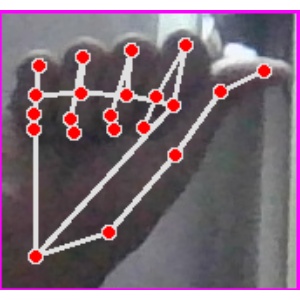
अक्षर: छ